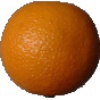
Label: Orange 1